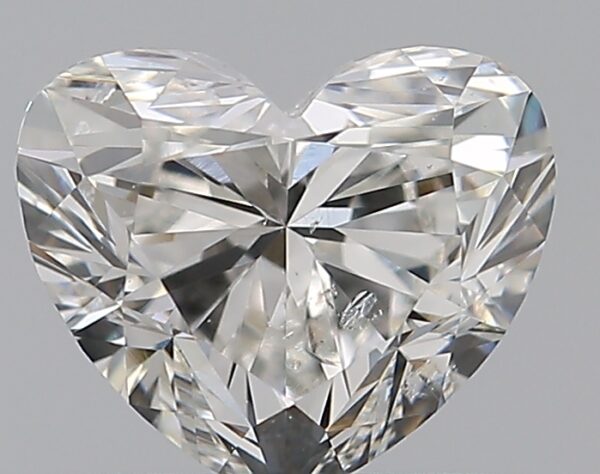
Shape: heart
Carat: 0.7
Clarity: SI2
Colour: F
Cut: VG
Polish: EX
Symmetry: VG
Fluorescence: N
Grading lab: GIA
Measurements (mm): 5.1 x 6.03 x 3.64